Geographical distance

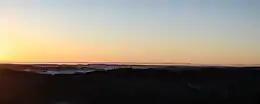
View from the Swabian Jura to the Alps

Geographical distance or geodetic distance is the distance measured along the surface of the Earth, or the shortest arch length.